Porthallow

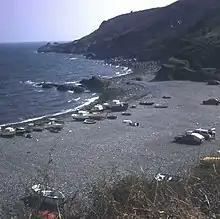
Porthallow beach

Porthallow, meaning "port at the end of the moor", was a flourishing fishing village in the 13th century. It was first used as a fishing base by Beaulieu Abbey. Rents raised on fishing ports within the Duchy of Cornwall, during the 14th century, indicate that Porthallow was a major fishing village, paying slightly less rent than Fowey to the east.